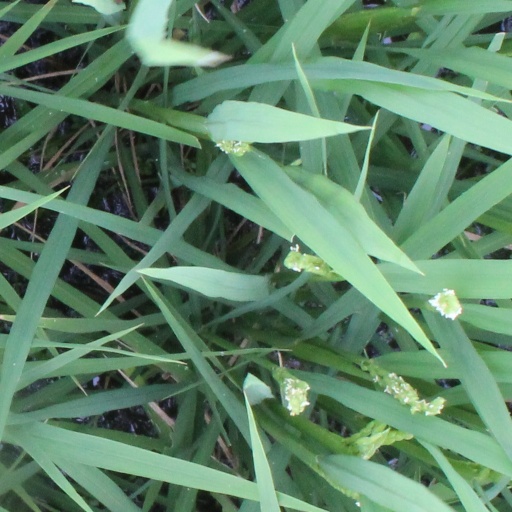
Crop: rice